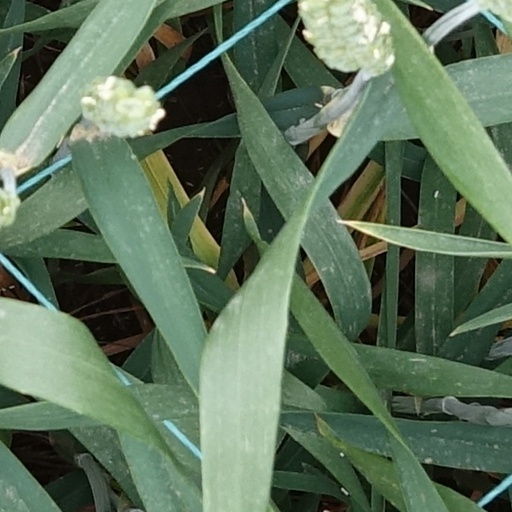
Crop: wheat